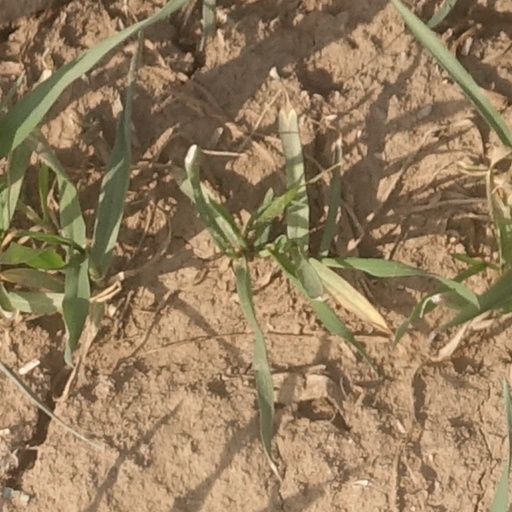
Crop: wheat